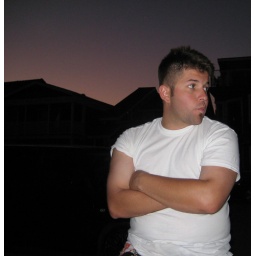
Eddie at the beach house in Newport in 2008.